Lamb Range

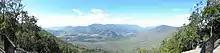
View from the Gillies Lookout off the Gillies Highway, 2011

The Gillies Range Road is a long road which ranges from an elevation of 20 metres to 820 metres. The road is winding with 263 corners and has a number of lookouts.